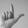
ASL letter: L